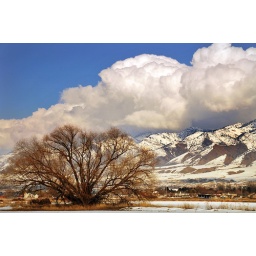
tree in field north logan